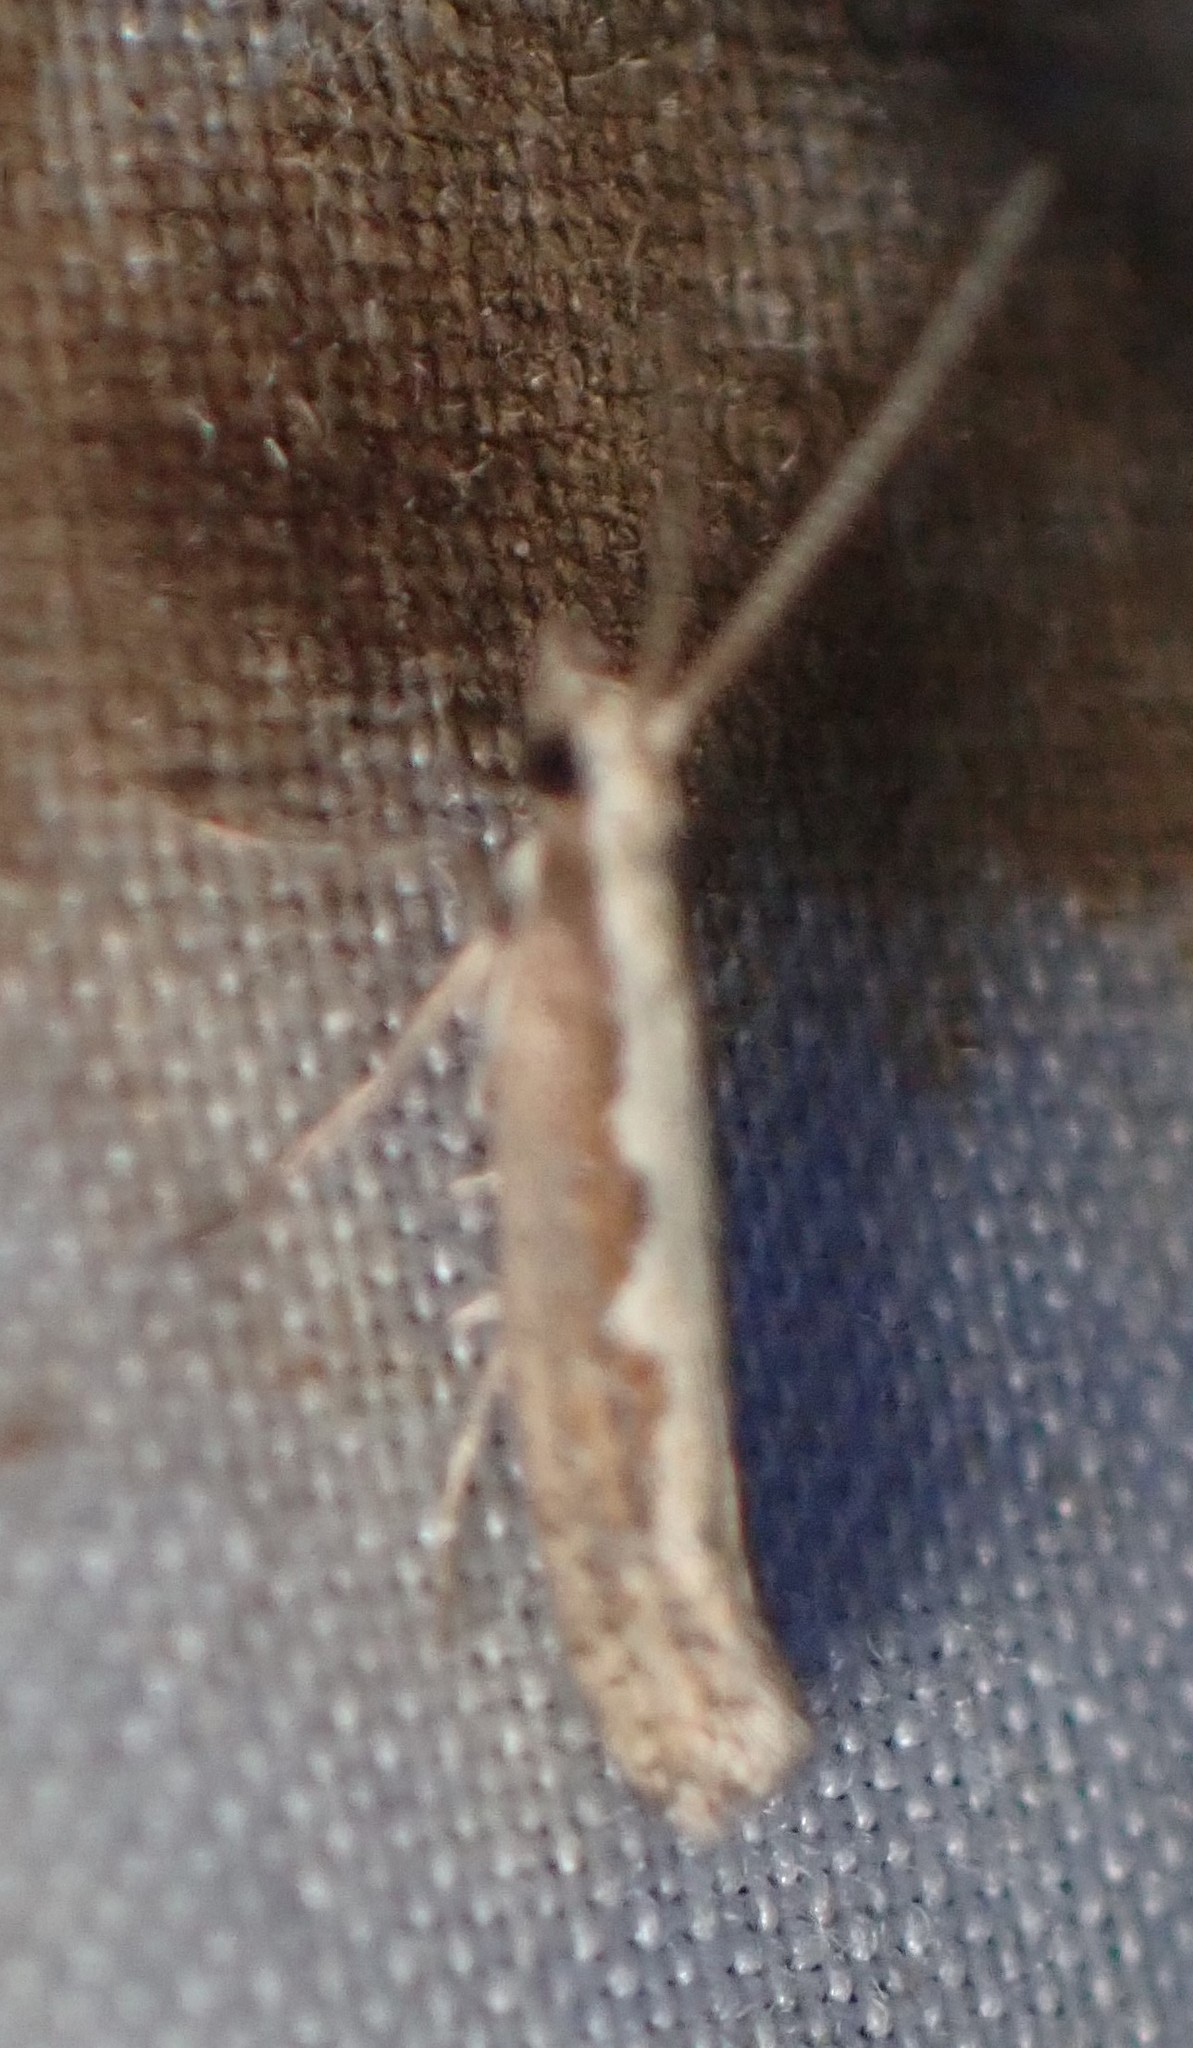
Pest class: diamondback_moth